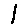
Label: 1